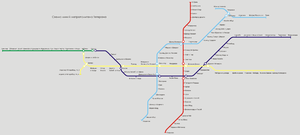
Voici une liste des stations du métro de Téhéran